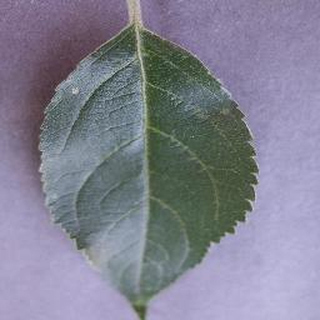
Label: healthy_apple